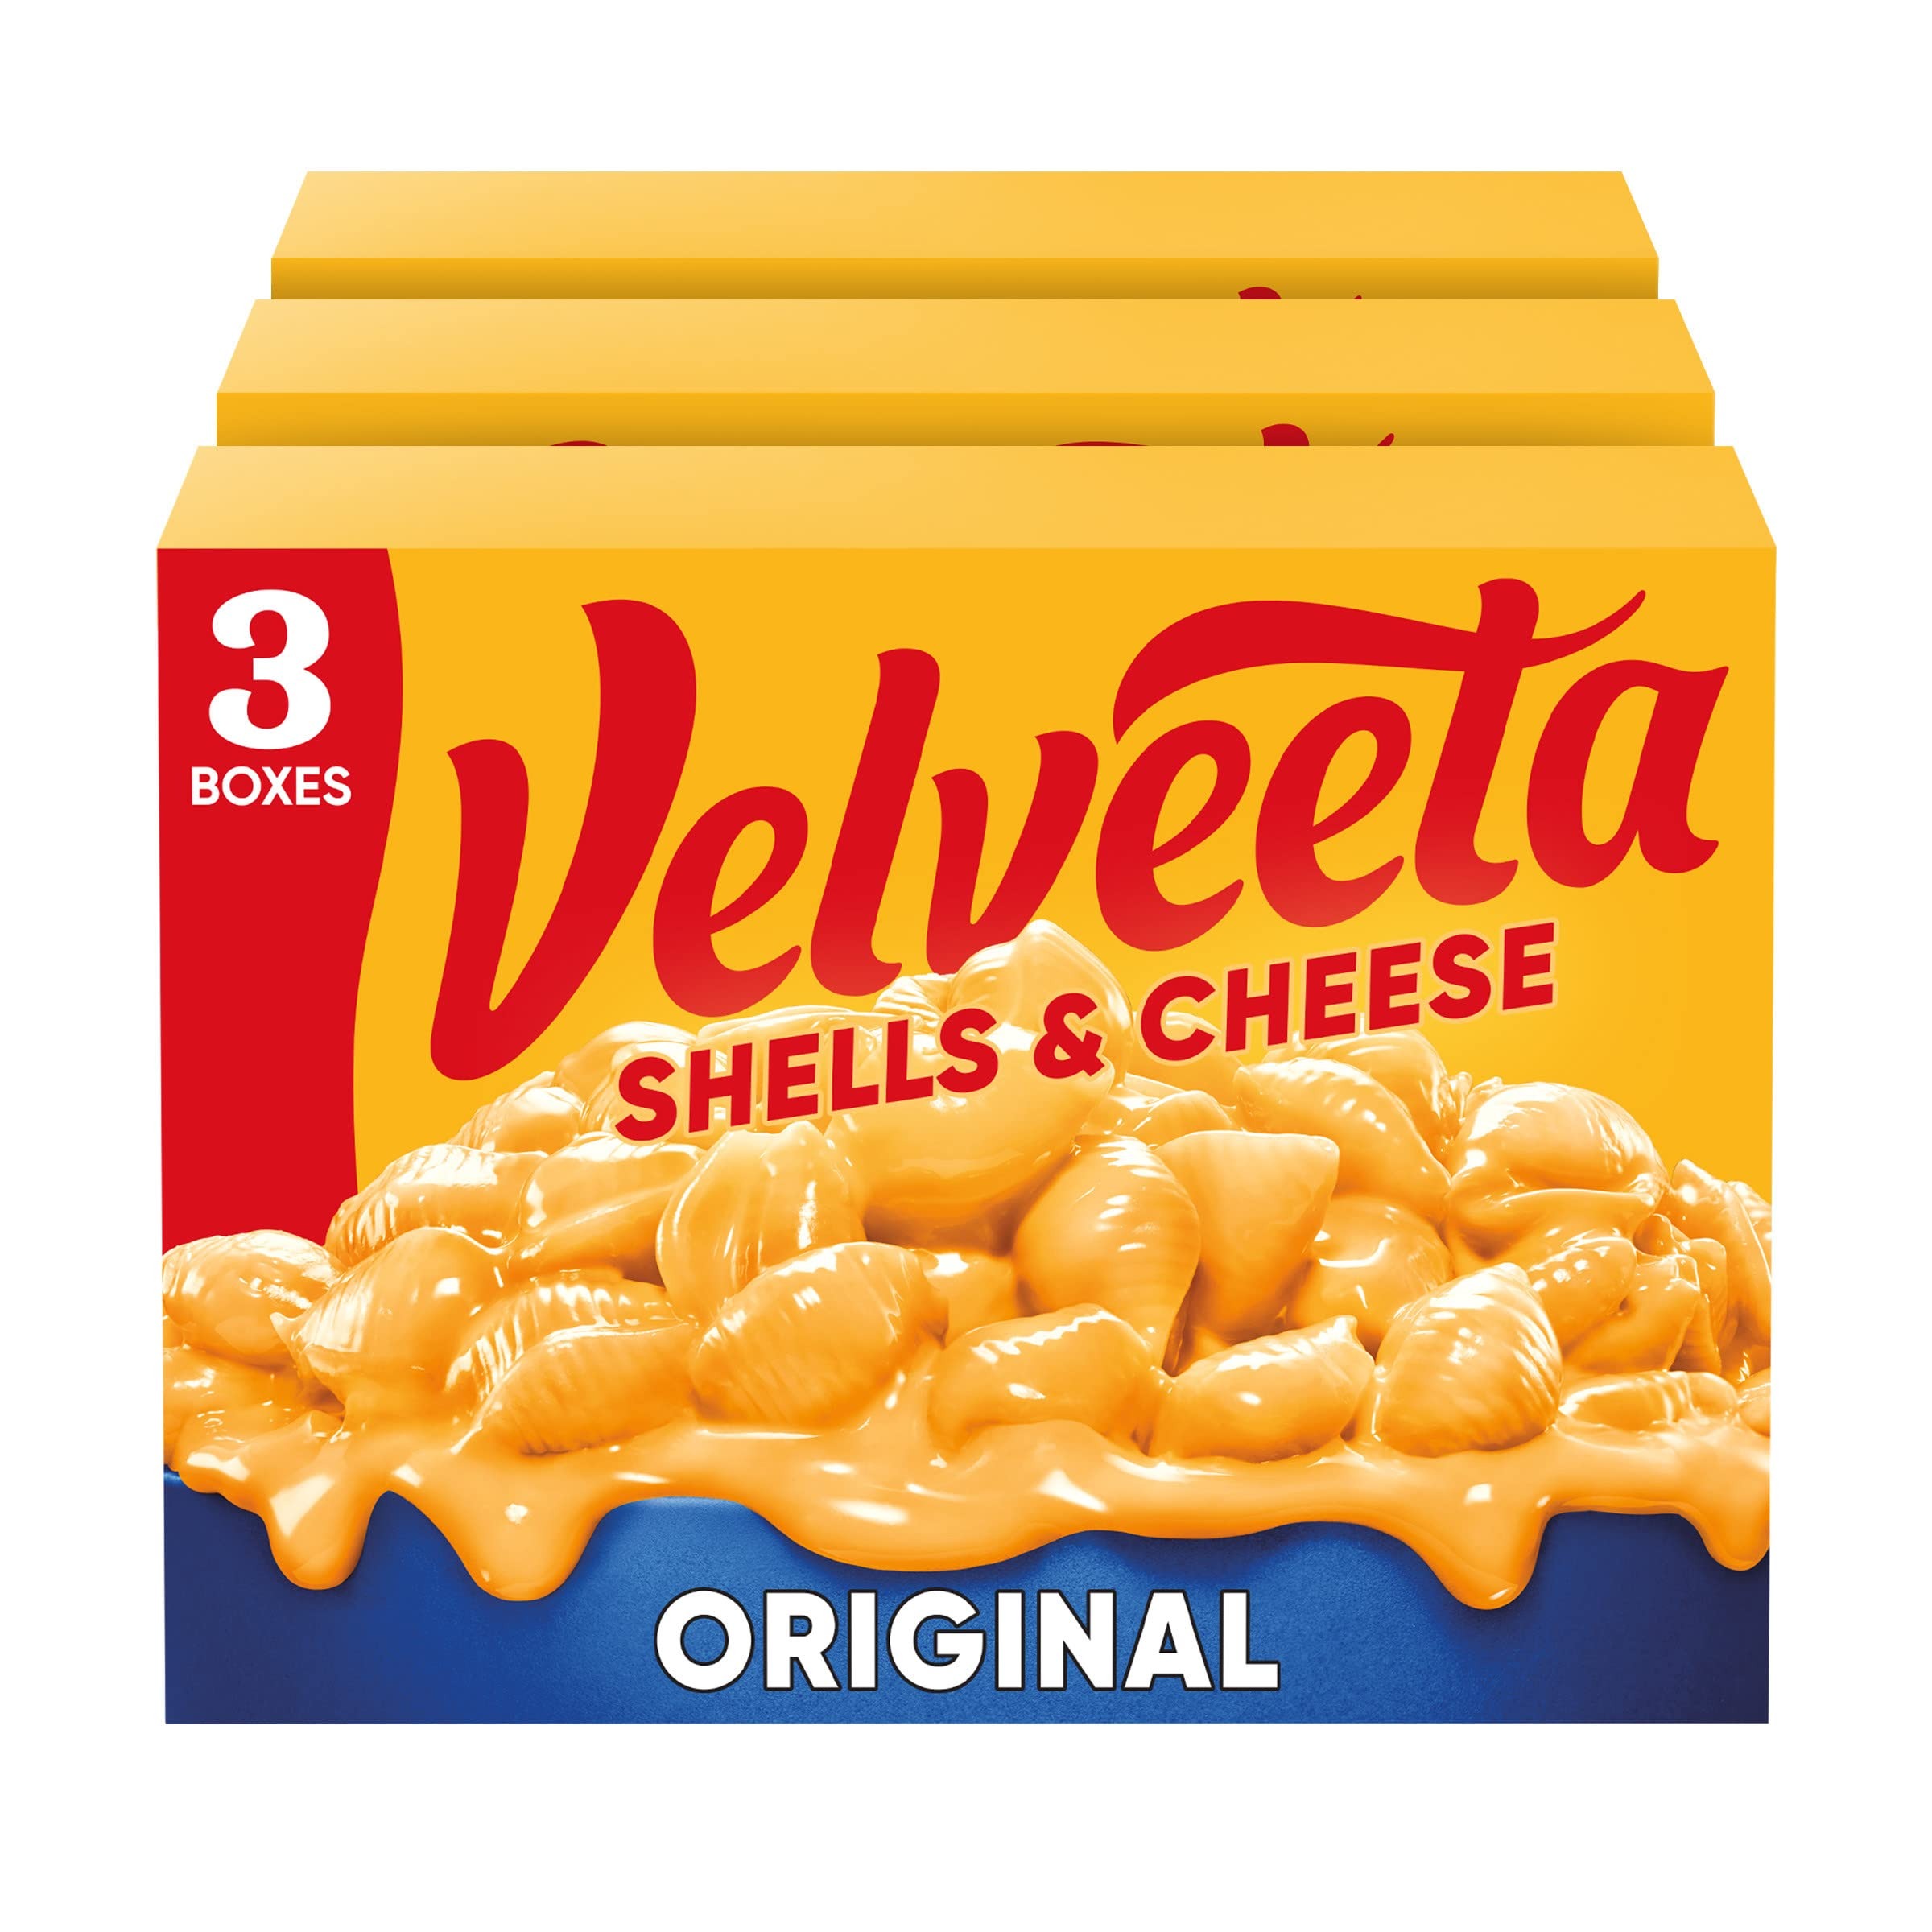
Item Name: Velveeta Shells & Cheese Original Shell Pasta & Cheese Sauce, 3 ct Pack, 12 oz Boxes
Bullet Point 1: One 3 ct pack of Velveeta Shells & Cheese Original Shell Pasta & Cheese Sauce, 12 oz per box
Bullet Point 2: Velveeta melts the creamiest
Bullet Point 3: Satisfy your cravings with unrestrained pleasure
Bullet Point 4: Unapologetically go all-in for the cheesy, melty goodness you love best
Bullet Point 5: An outrageously delicious taste experience
Bullet Point 6: Velveeta Shells & Cheese includes shell pasta and creamy cheese sauce
Bullet Point 7: A quick and easy meal that's ready in 10 minutes - simply boil the shell pasta according to the directions, drain and add the cheese sauce
Bullet Point 8: Each box contains about 3 servings; about 9 servings total per pack
Bullet Point 9: SNAP & EBT eligible food item
Bullet Point 10: Please note, the package you receive may look different than what is pictured
Value: 36.0
Unit: Ounce

Price: 8.89